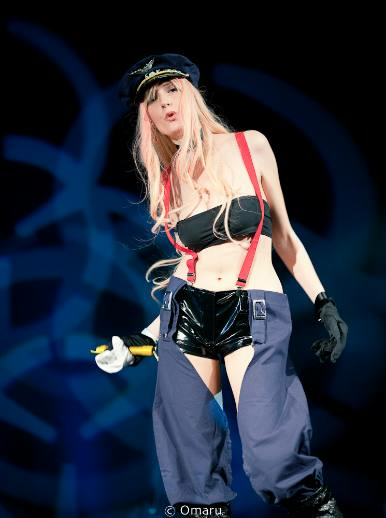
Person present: Yes